Sanjak of Durrës

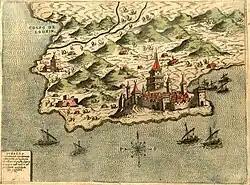
Port of Durrës in 1573

During the last period of resistance, the port city was part of "Albania Veneta", a term which referred to the possessions of the Republic of Venice along the southeastern Adriatic Sea. Before the Venetians, the city and the surrounding area had been part of the Kingdom of Albania under the rule of the Angevins and the Principality of Albania under the rule of the Albanian noble family of Thopia. The city fell to the Ottomans on 17 August 1501 after it had been constantly attacked and looted throughout its last period, but also because the Venetians had repeatedly rejected the requests of the local governors to reinforce the fortress's defensive walls and send reinforcements. The attack was commanded by the "sanjak-bey" of Elbasan, assisted by other neighboring sanjaks, a certain Mehmed Bey, who was the first to enter the city with his forces. The city according to contemporary travellers and chroniclers, was in ruins and had taken on an apocalyptic appearance. Epidemics such as plague and malaria also played an important role in creating such a devastating situation. In the 1550s, Durrës and the surrounding areas seem to have turned into a center where piracy or corsairing had begun to flourish. Their main targets were Ragusan, Habsburg, and especially the Venetian merchant ships. After seizing and looting journeys, they headed to the port of Durrës, were in the Ottoman-controlled castle under whose artillery they could shelter when pursued by Venetian galleys and find support from the local authorities and population.